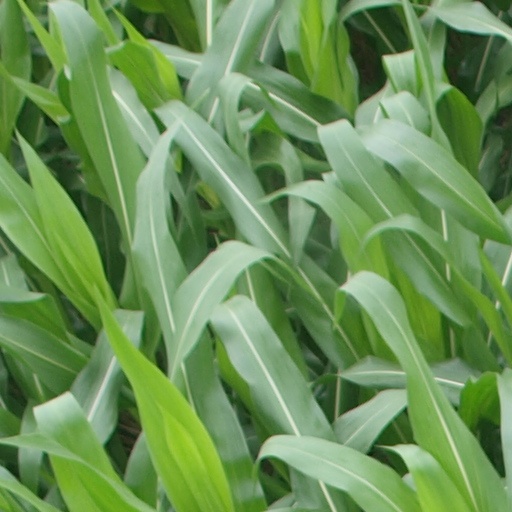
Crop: maize; corn